String Quartet No. 15 (Mozart)

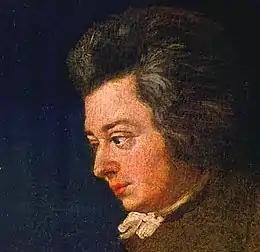
Detail of Lange's 1782–83 Mozart portrait

Wolfgang Amadeus Mozart's String Quartet No. 15 in D minor, K. 421/417b is the second of his quartets dedicated to Haydn and the only one of the set in a minor key. Though undated in the autograph, it is believed to have been completed in 1783, while his wife Constanze Mozart was in labour with her first child Raimund. Constanze stated that the rising string figures in the second movement corresponded to her cries from the other room.